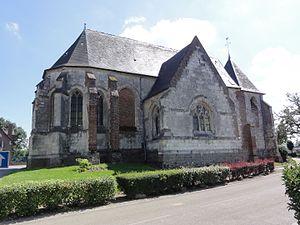
Pleine-Selve (Aisne) église
Pleine-Selve est une commune française située dans le département de l'Aisne, en région Hauts-de-France.
Cet article recense les monuments historiques français classés en 1913.
L'église Saint-Brice est une église située à Pleine-Selve, en France.